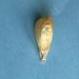
Maize quality: Good